Noel Gallagher

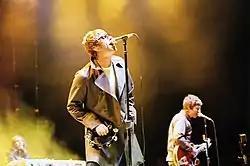
Gallagher (right) performing with his brother in September 2005

In January 2023, Noel Gallagher announced that his fourth studio album with the High Flying Birds, titled "Council Skies", would be released on 2 June. The album was previewed with the single "Easy Now", which is accompanied by a video starring Milly Alcock of "House of the Dragon" fame. The album sees Gallagher pay homage to his formative years and Mancunian roots. He acknowledges that the title "Council Skies" was inspired from the title of a book by Sheffield artist Pete Mckee.